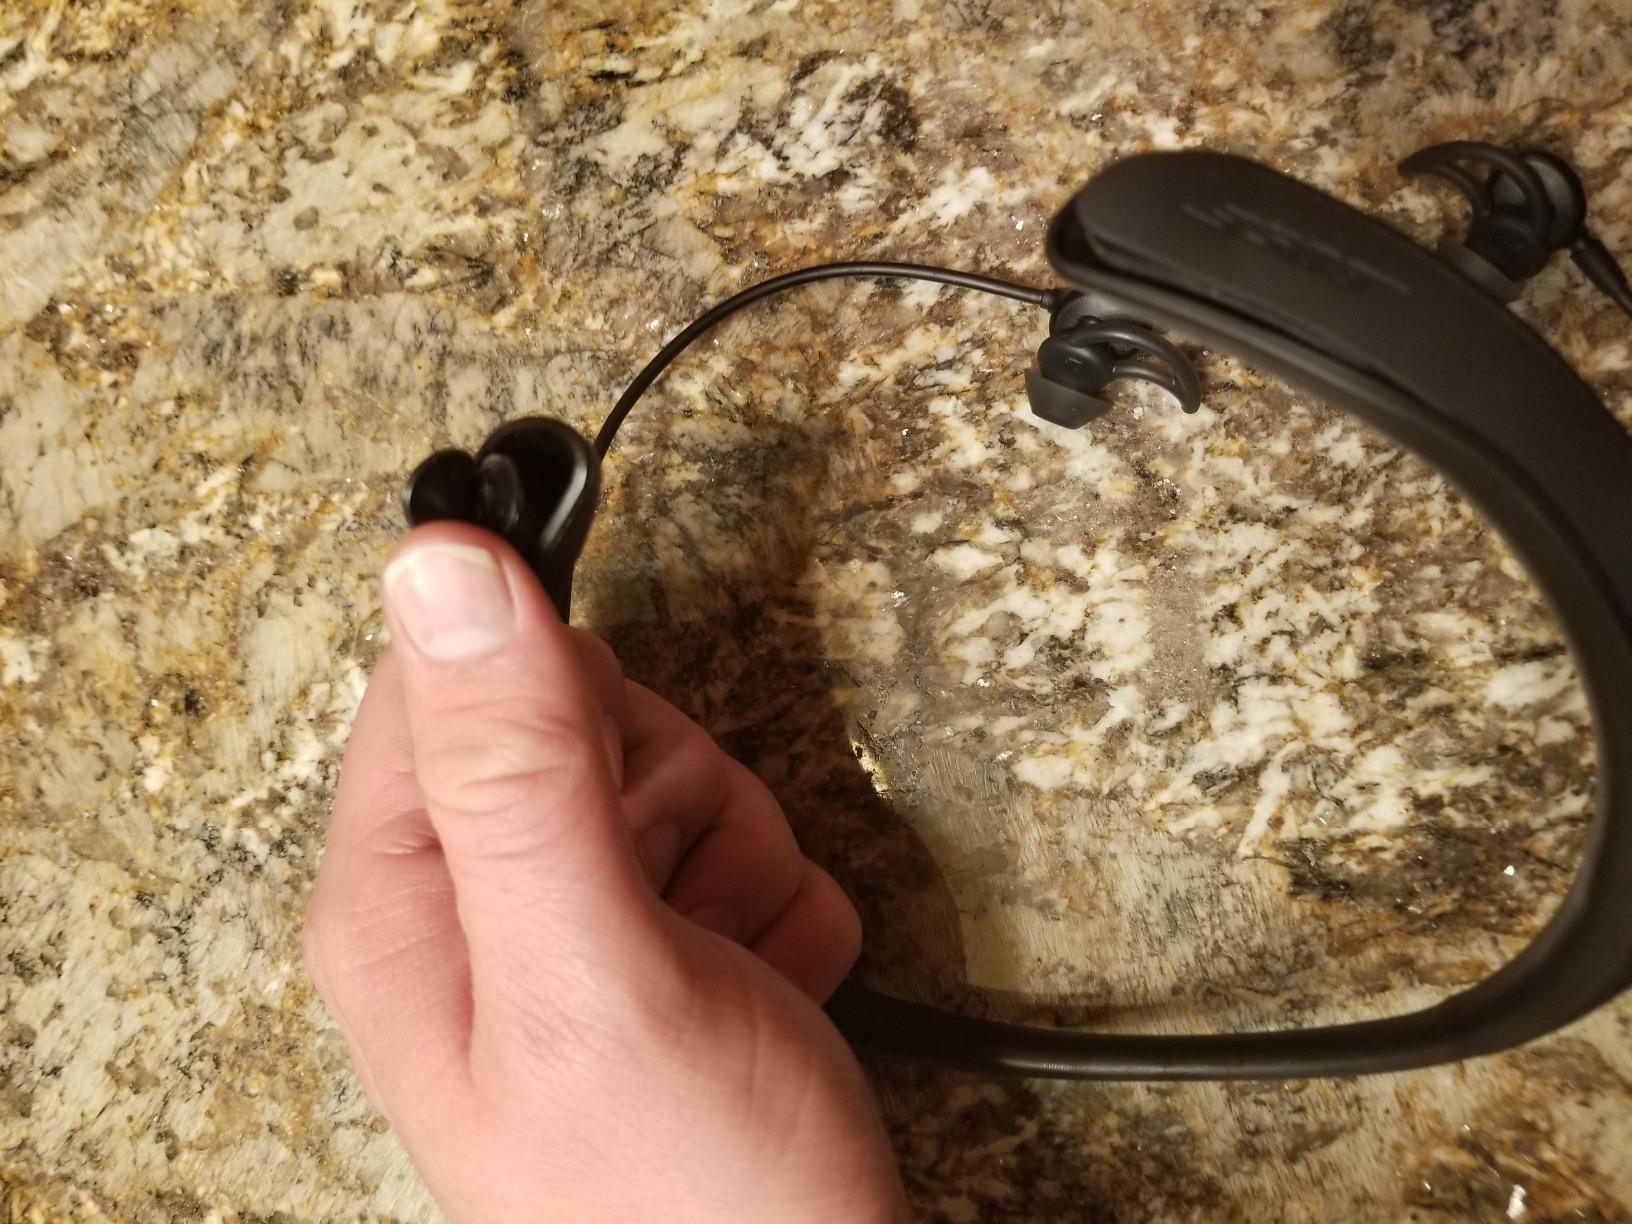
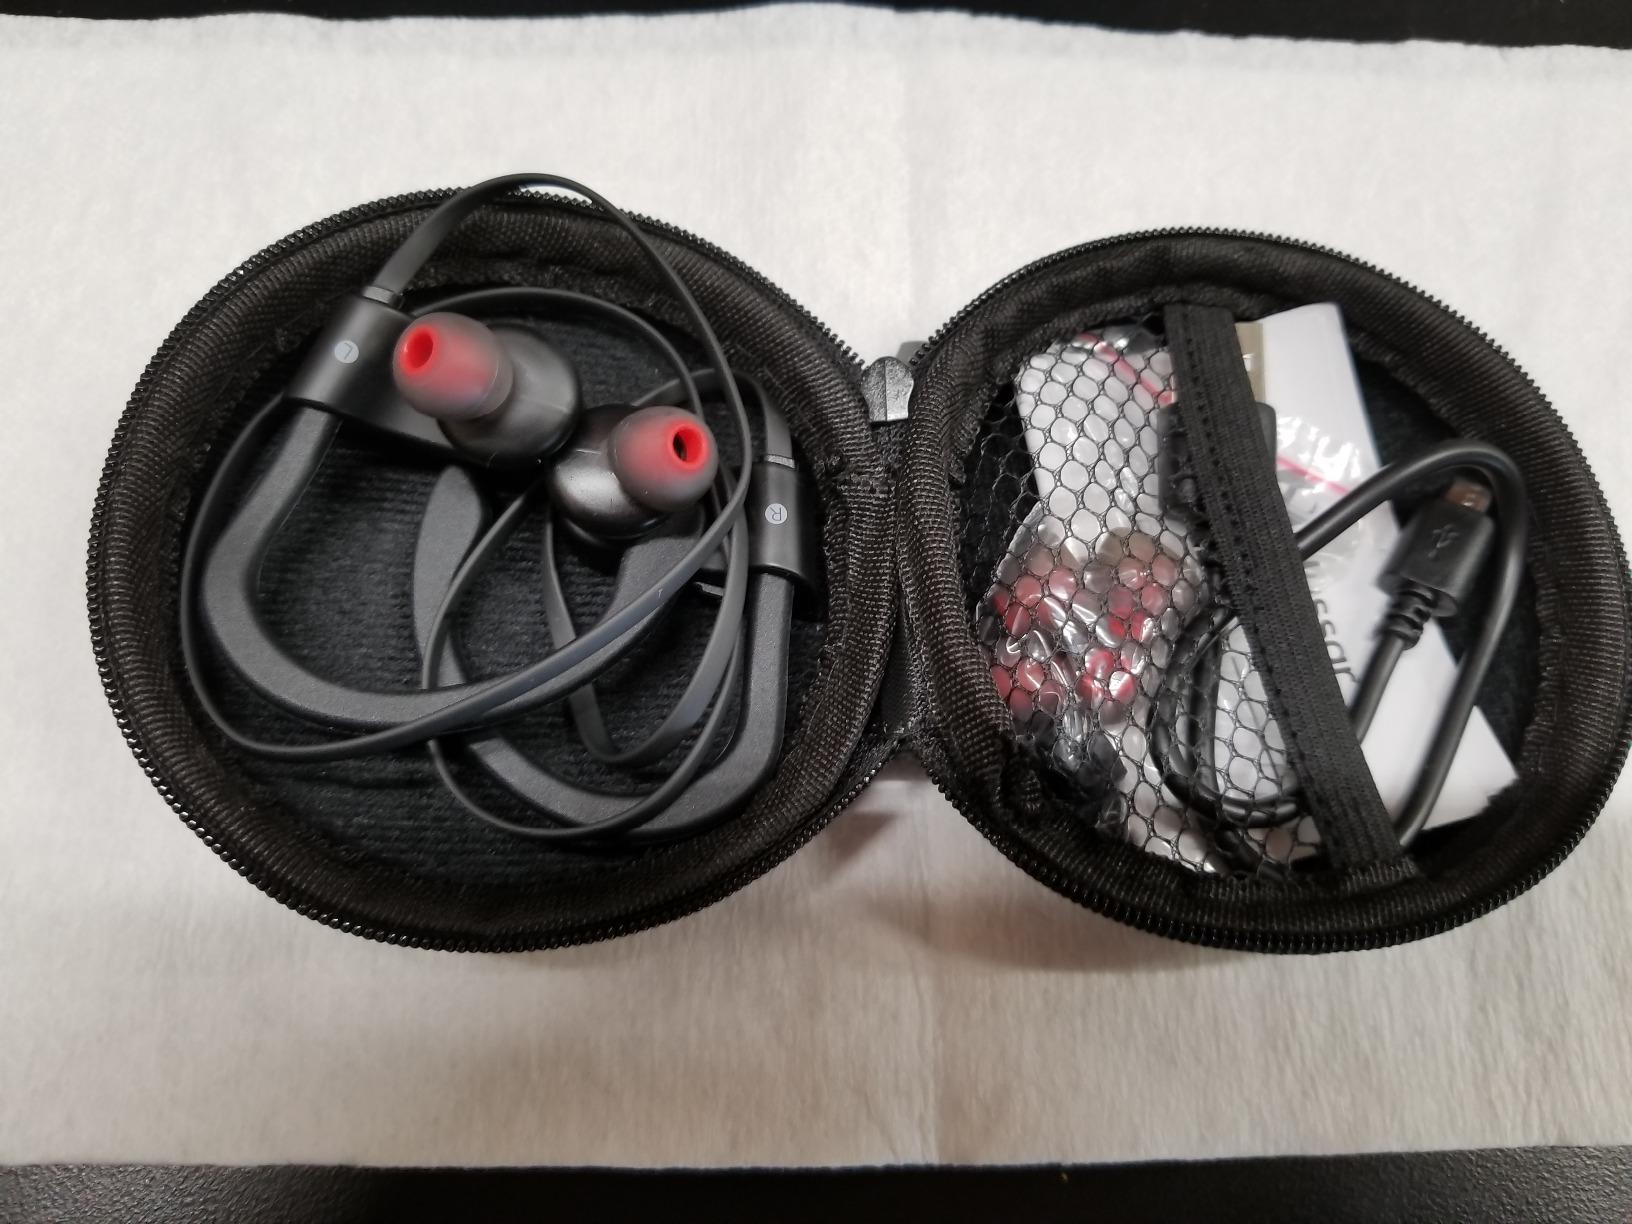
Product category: headphones
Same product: no